Assad Wasfi

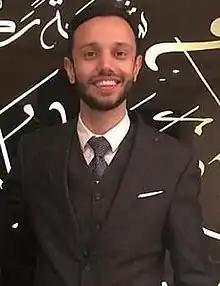
Wasfi in 2018

Assad Wasfi Al-Hanini (Arabic: أسعد وصفي الحنيني) born 29 May 1994 is a Jordanian-Palestinian olympic boxer, professional mixed martial artist, and watchmaker. He is a former fighter of DFC and Cage Warriors Championship.